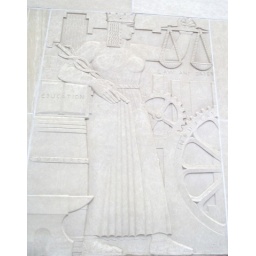
this is a carving on the out side wall of the court house in downtown st paul on kellog blvd